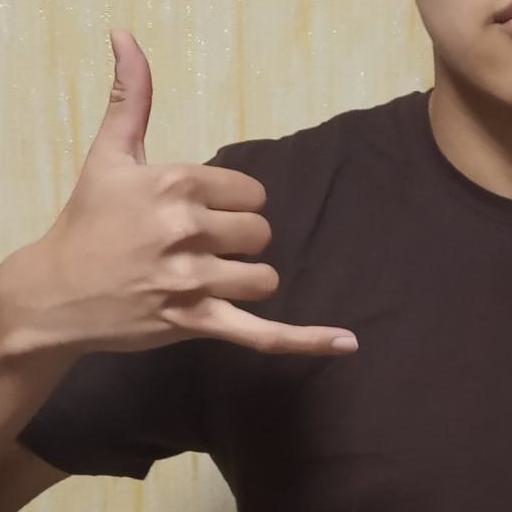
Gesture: call